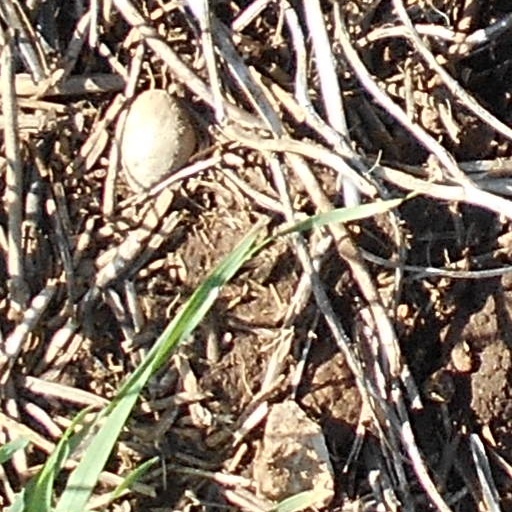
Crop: wheat